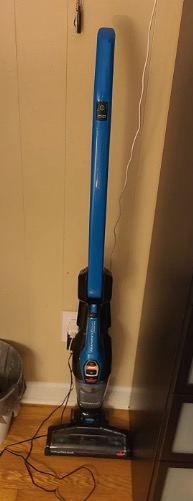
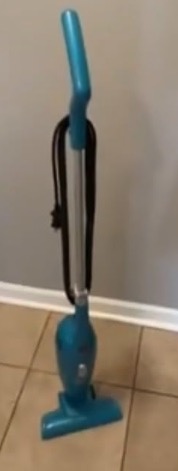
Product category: items_vacuum
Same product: no